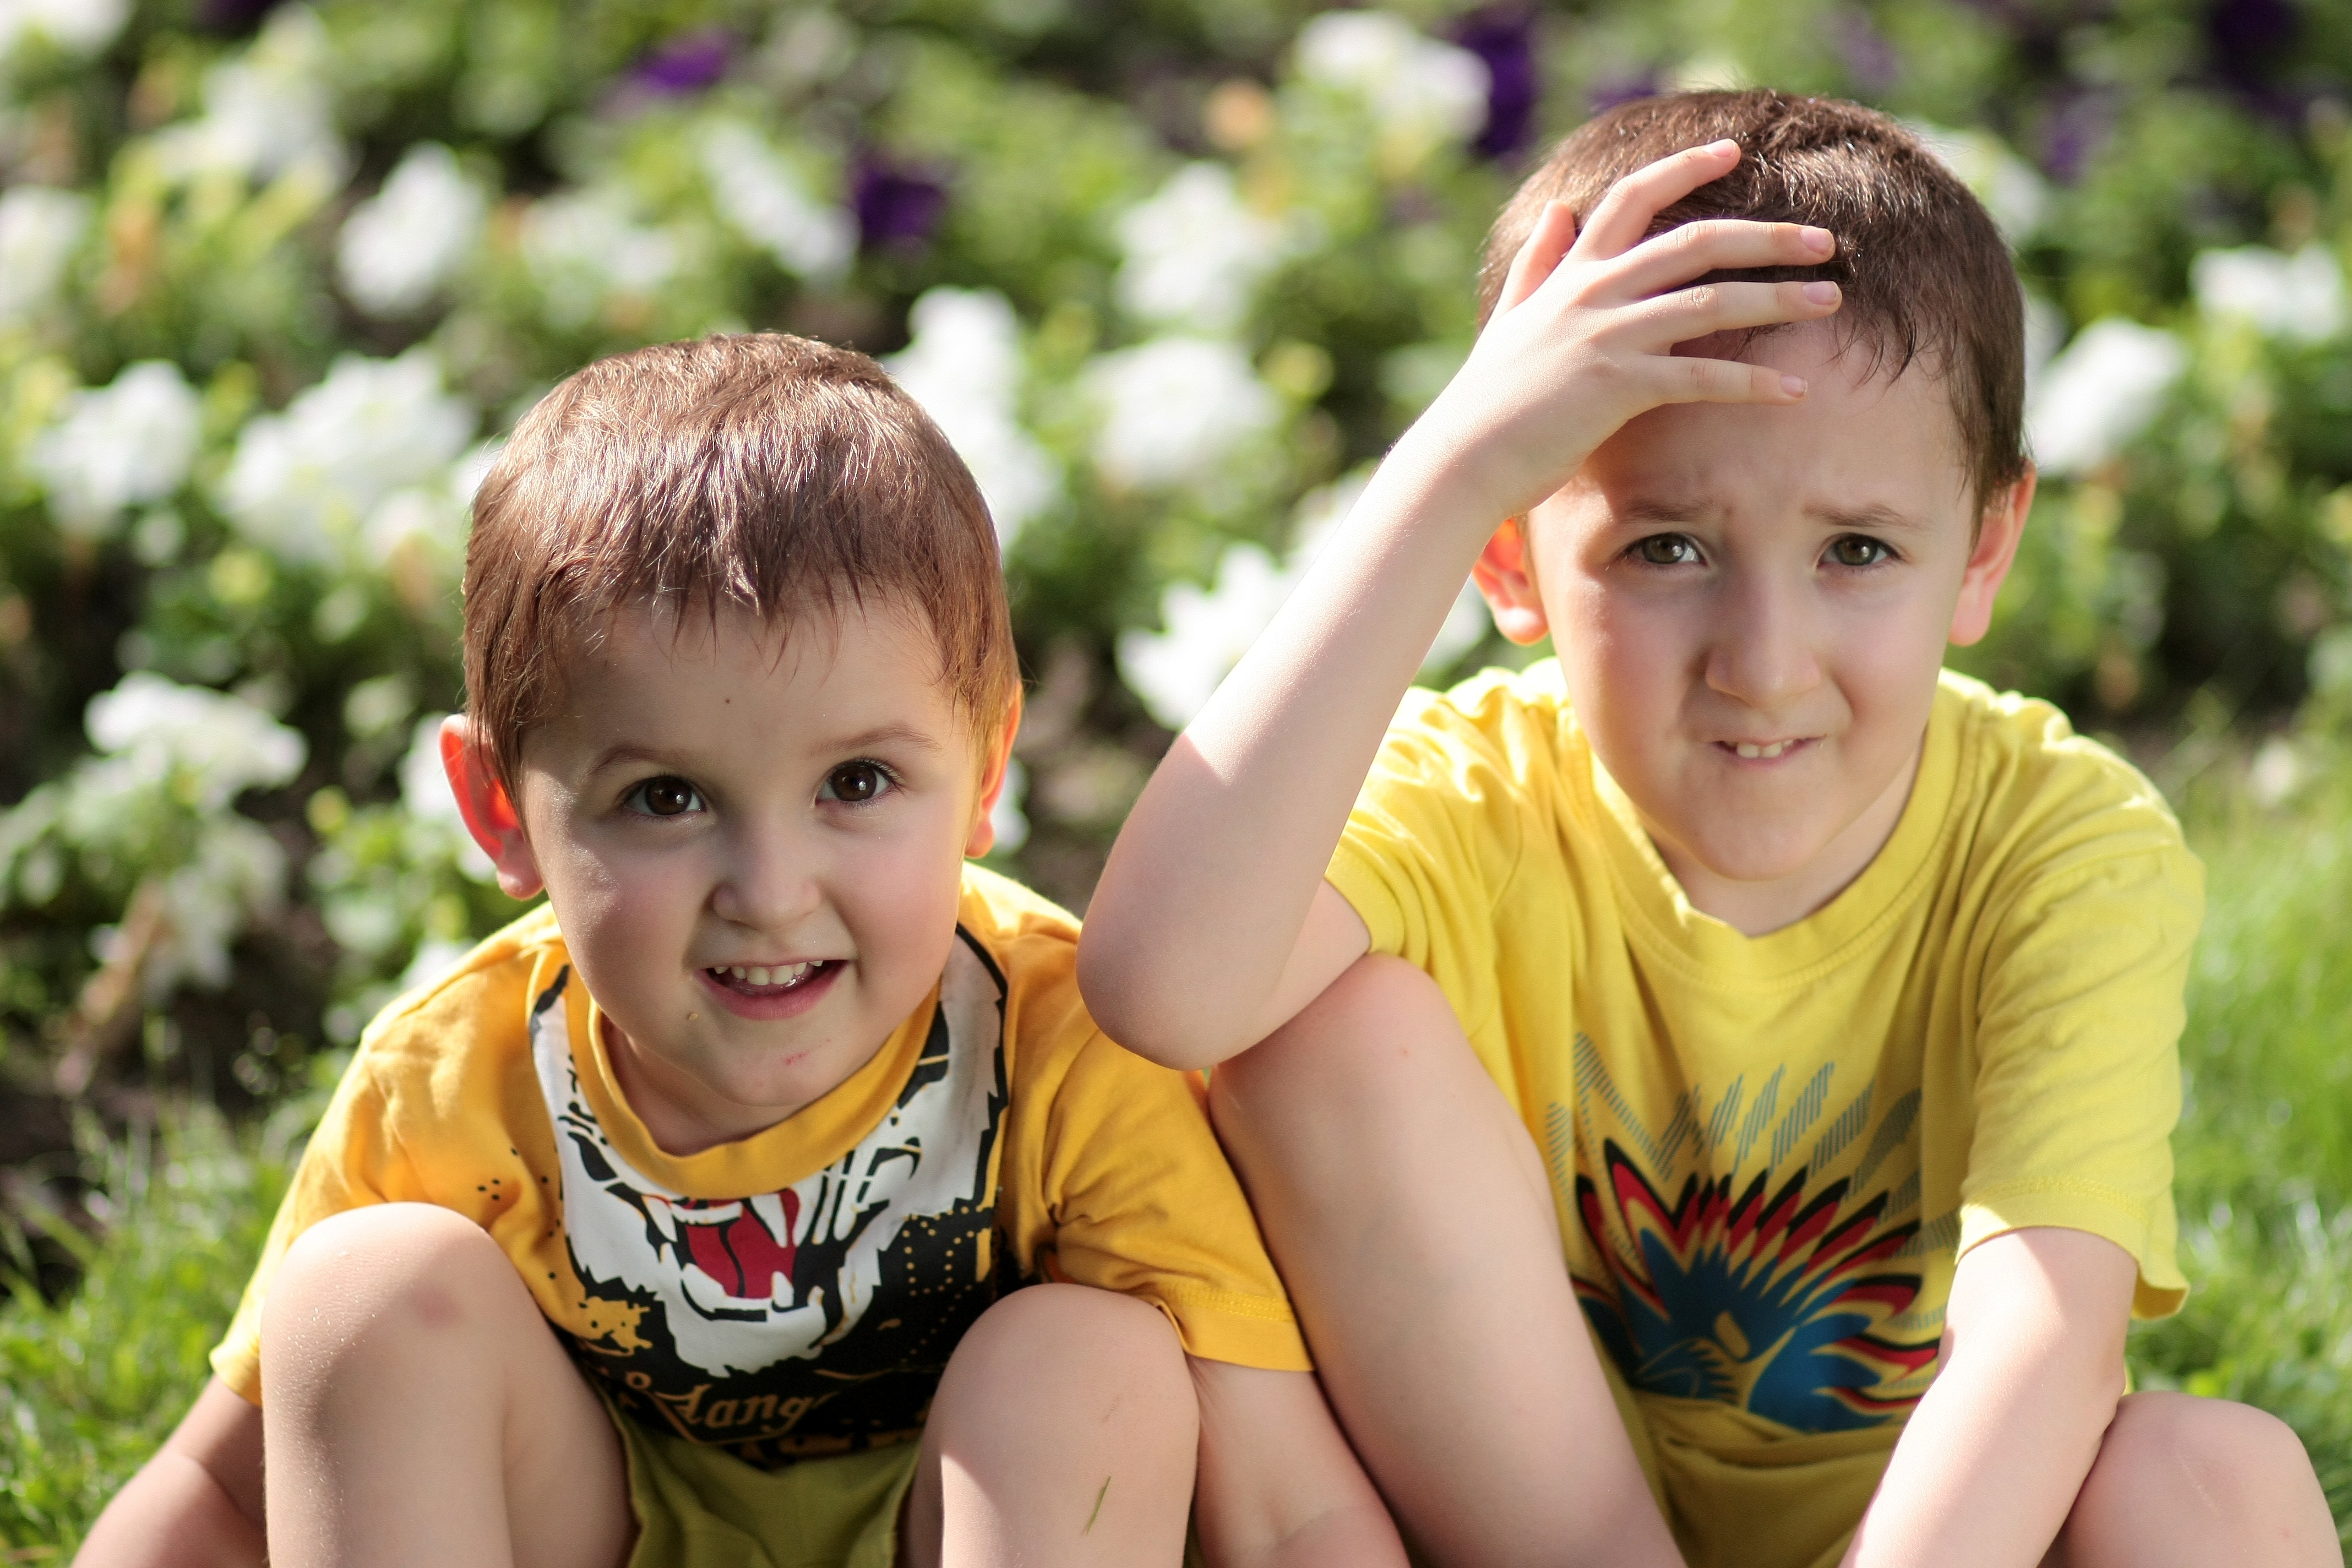
nature, person, people, play, flower, vacation, spring, child, facial expression, smile, family, kids, infant, toddler, innocence, funny, brothers